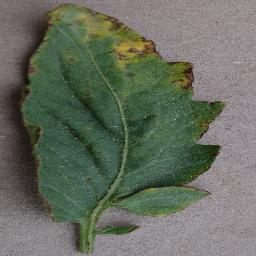
Label: Tomato___Bacterial_spot